Cheryl S. Landis

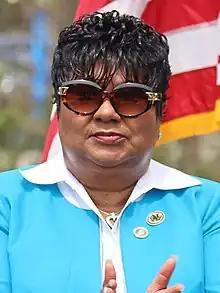
Landis in 2022

Cheryl Summers Landis (born October 11, 1954) is a Democratic politician from Maryland. She was a member of the Maryland House of Delegates, representing district 23B, based in Prince George's County.